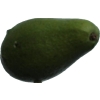
Label: green_avocado